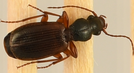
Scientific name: Cymindis neglecta
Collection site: Bartlett Experimental Forest NEON (BART), plot BART_031